Denmark and the euro

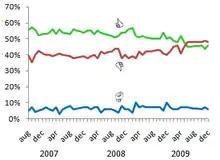
Euro opinion in Denmark since August 2006 by Børsen.green – support of adopting the eurored – against adopting the euroblue – undecided

There have been numerous opinion polls on whether Denmark should abolish the krone and join the euro. The actual wording of the questions have varied.